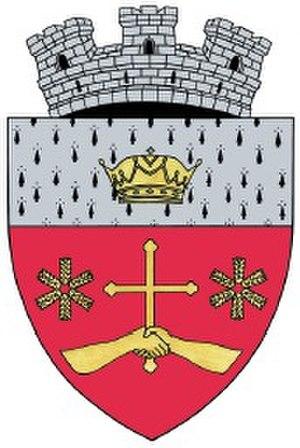
Deta est une ville roumaine du județ de Timiș qui compte 6 260 habitants.